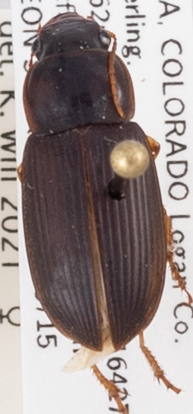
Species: Harpalus pensylvanicus
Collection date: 2020-07-15
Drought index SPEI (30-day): -1.93
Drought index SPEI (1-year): -1.22
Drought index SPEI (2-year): -0.24